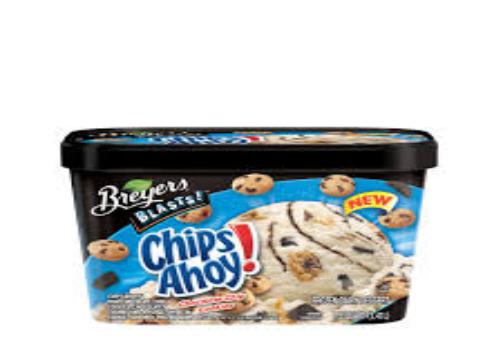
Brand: Breyers
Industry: Food